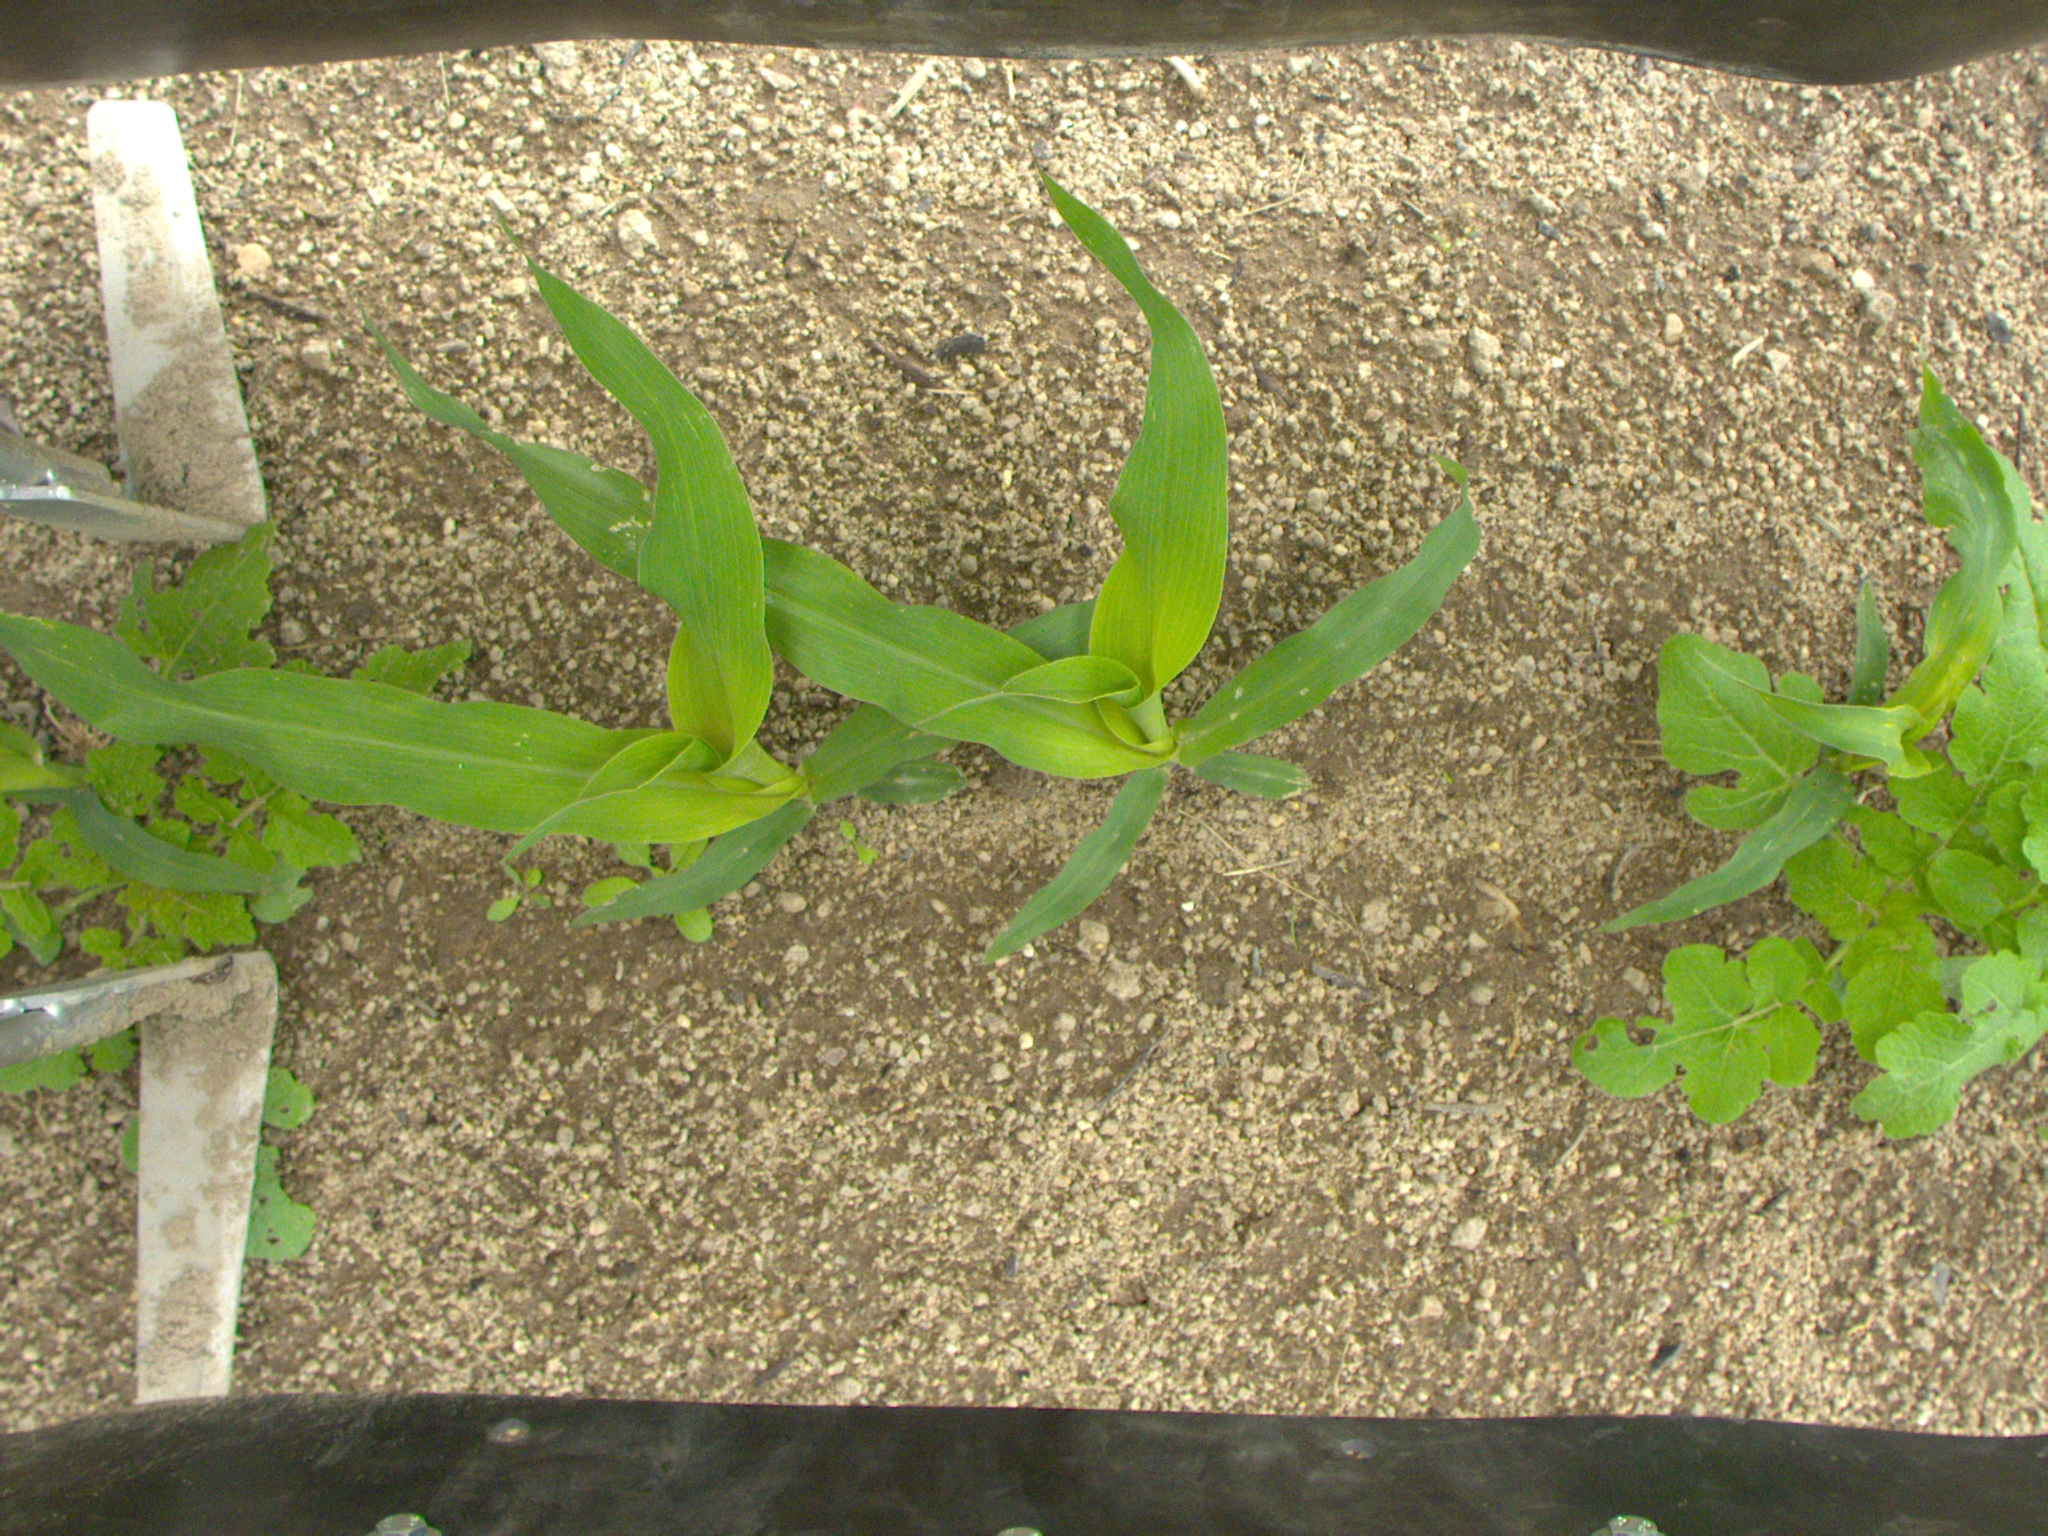
Crop: maize
Objects: stem_maize, stem_maize, stem_maize, stem_maize, maize, maize, maize, maize